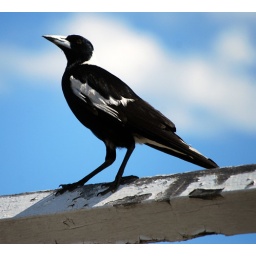
A magpie sits on a peeling wooden fence at Waverley Cemetery in Sydney's Eastern Suburbs, November 3, 2008.